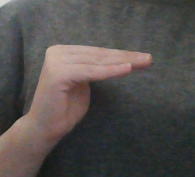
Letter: haa